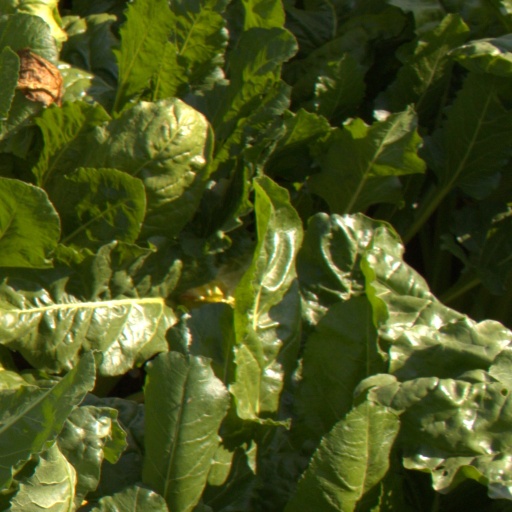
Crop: sugar beet